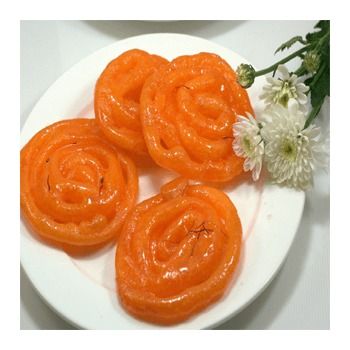
Dish: jalebi